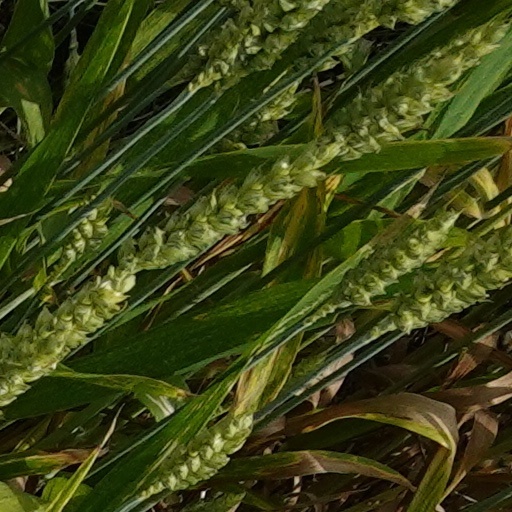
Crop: wheat